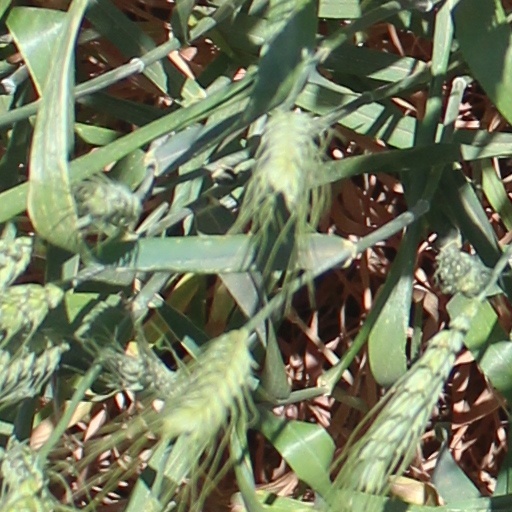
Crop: wheat